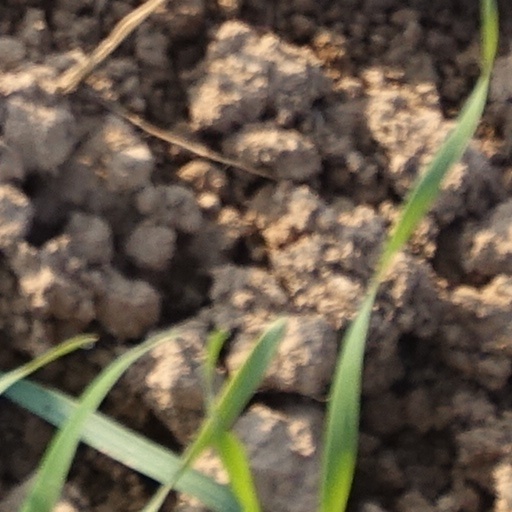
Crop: wheat